2007 California Golden Bears football team

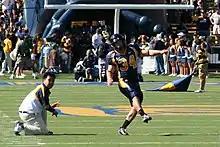
Cal kicker Jordan Kay warming up for the game.

The game started off quickly with a Lavelle Hawkins kickoff return that went ninety yards and spotted California an early lead. Hawkins lead Cal's receiving core with 87 yards returning.